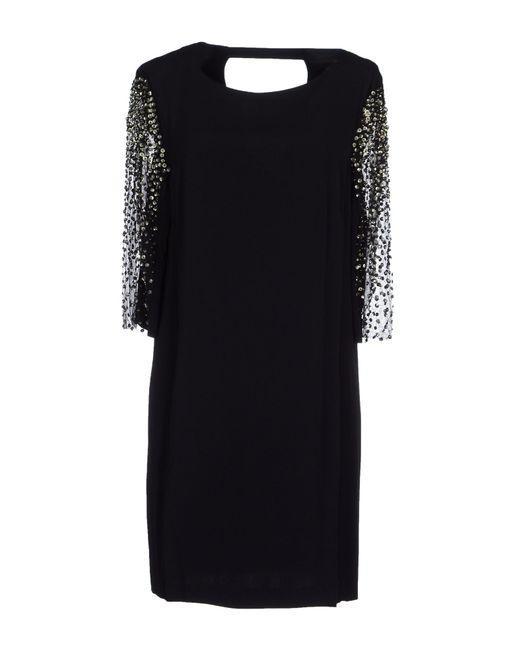
Schwarzes Kleid mit geraden transparenten Ärmeln für Damen